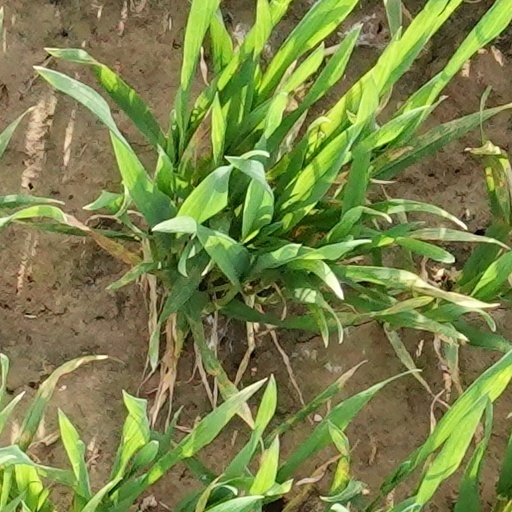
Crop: wheat